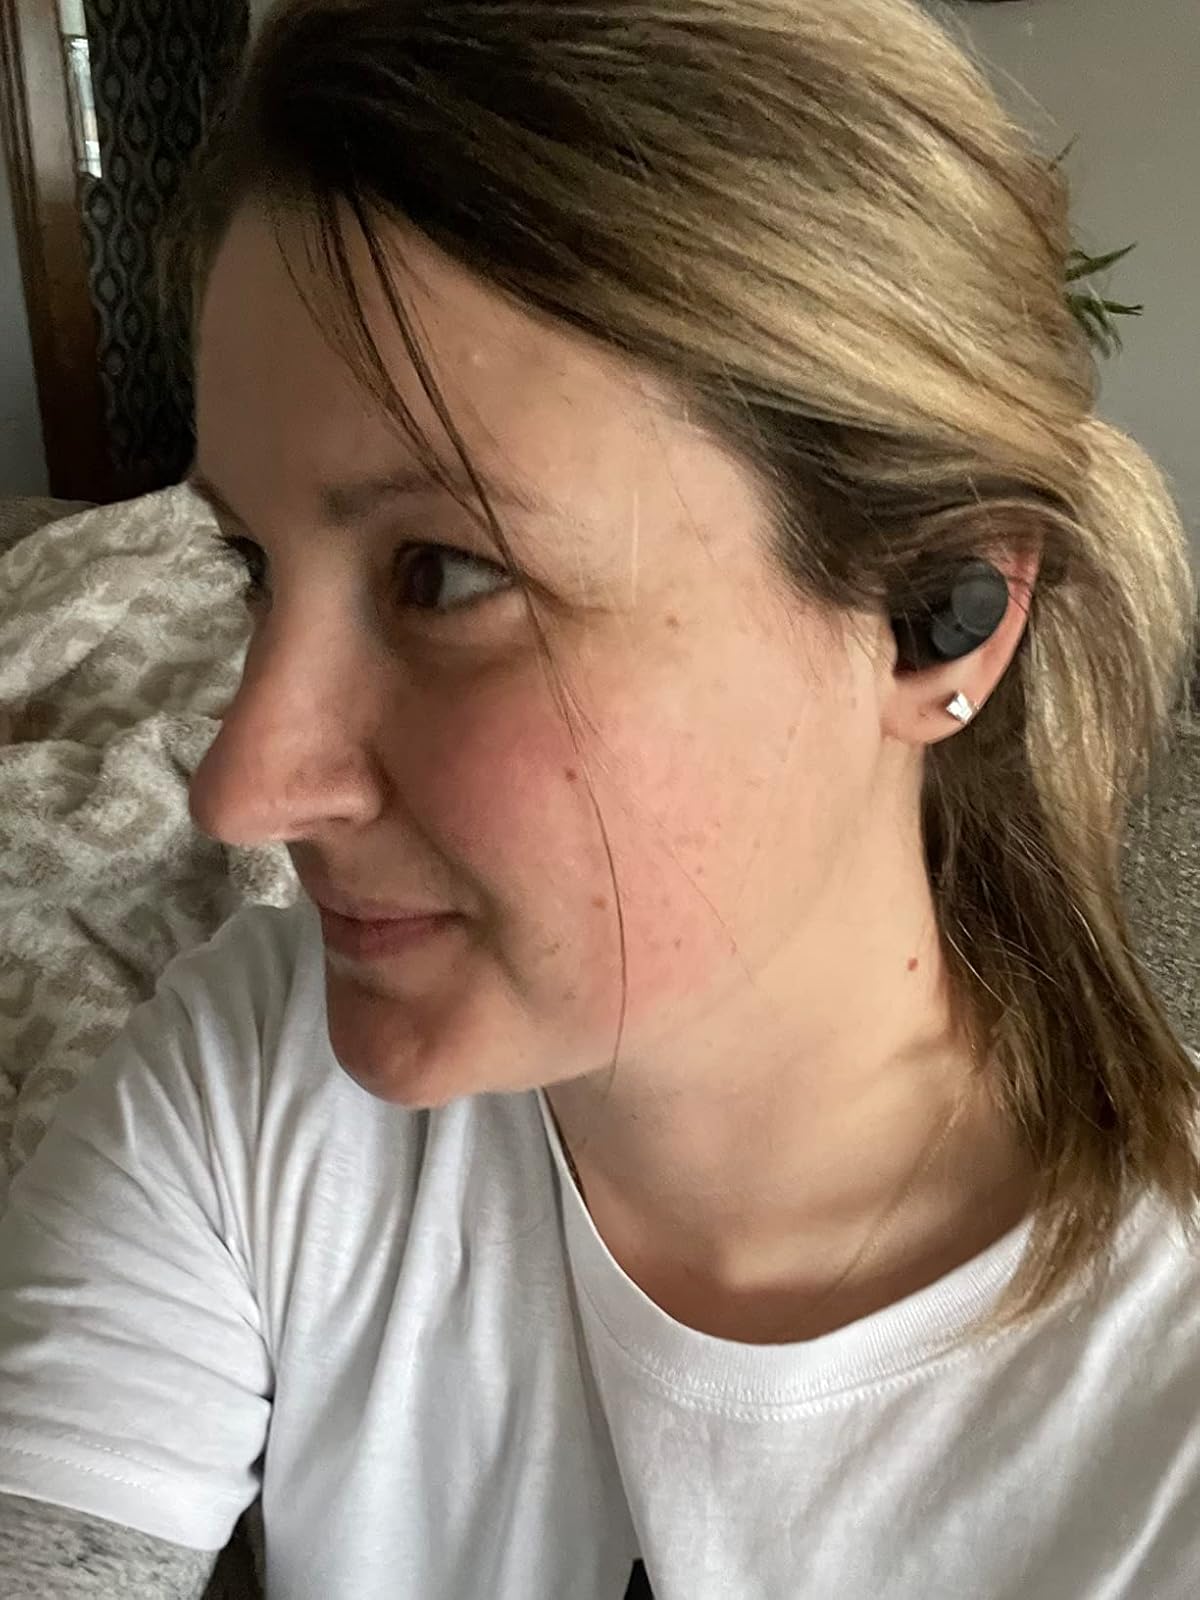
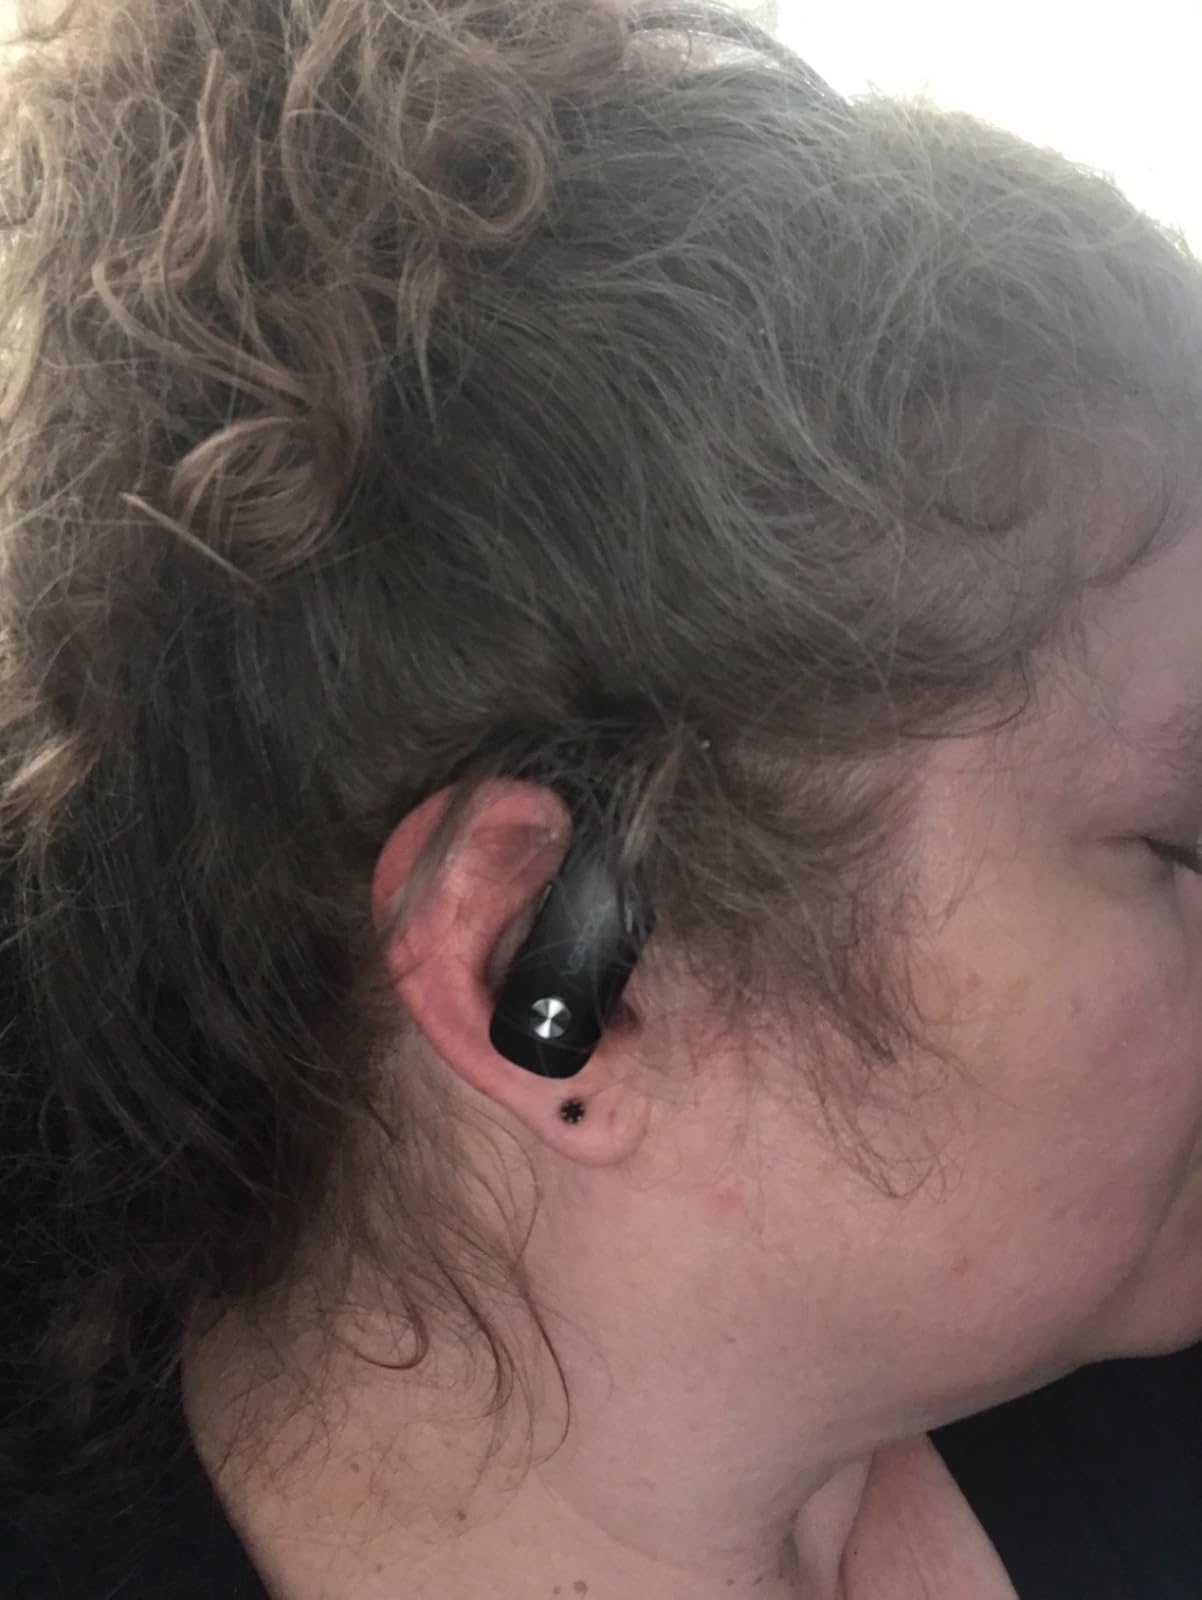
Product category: earbuds
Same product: no